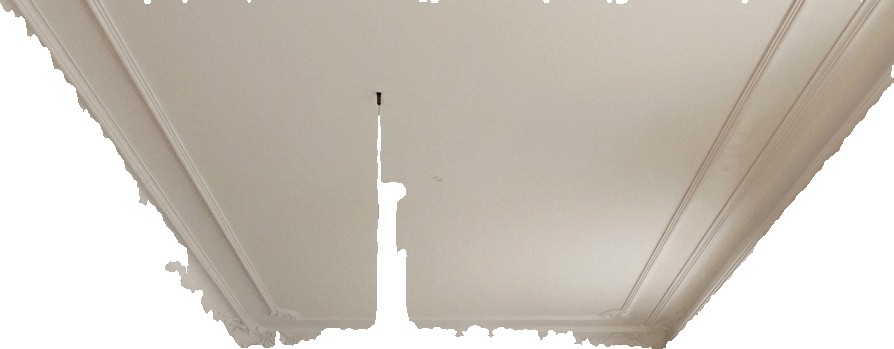
Surface category: ceiling